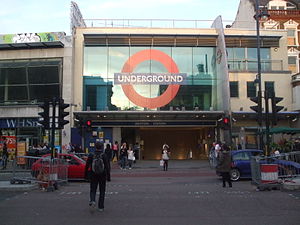
Victoria line / Stationer
Victoria line er en dybtliggende London Underground-bane, der går fra Syd- til Nordøstlondon. Den er farvet lyseblå på netværkskortet. Modsat de fleste Underground-baner kører den udelukkende underjordisk, med undtagelse af forbindelsen mellem Seven Sisters og banens depot i Northumberland Park.